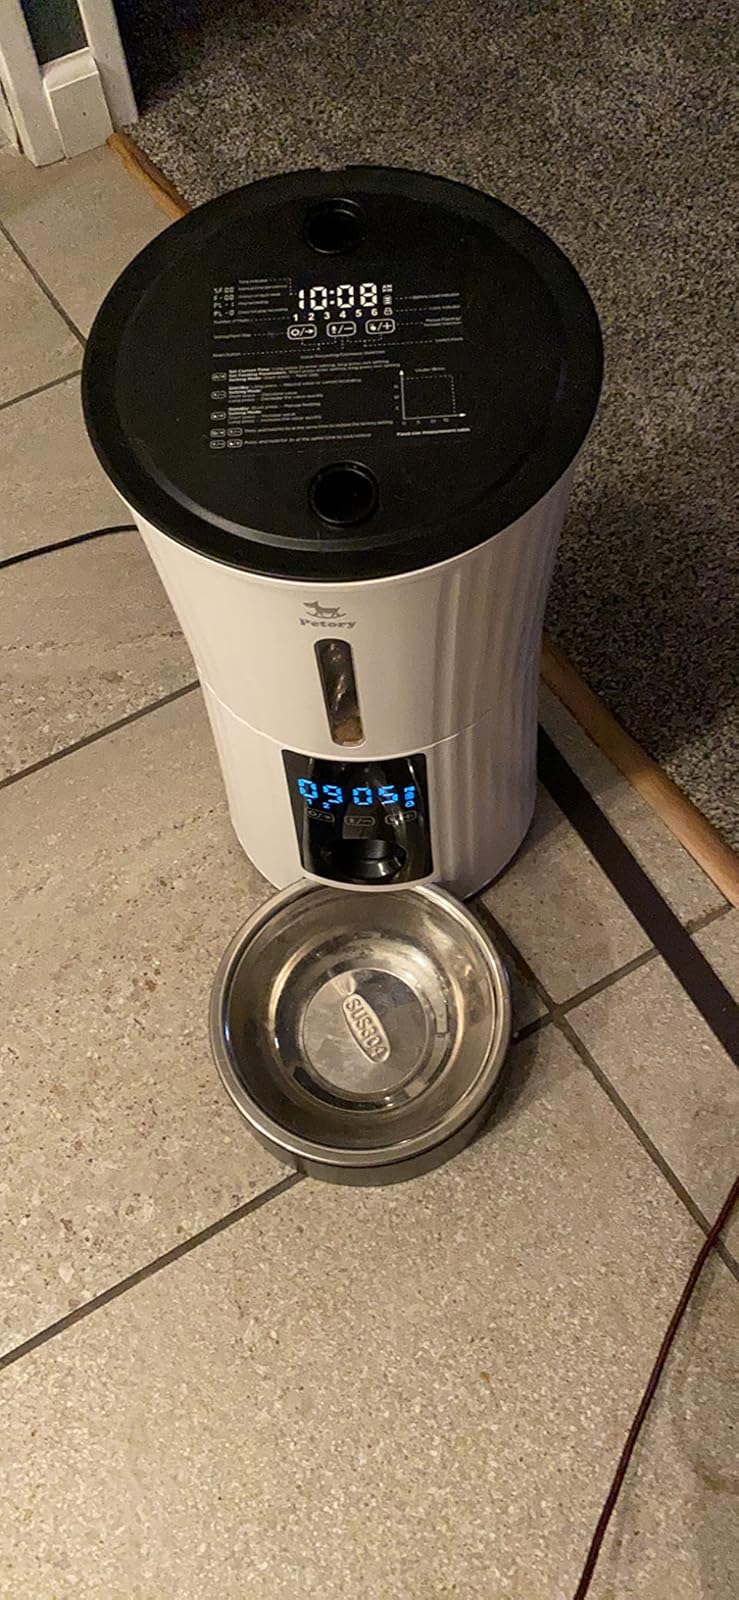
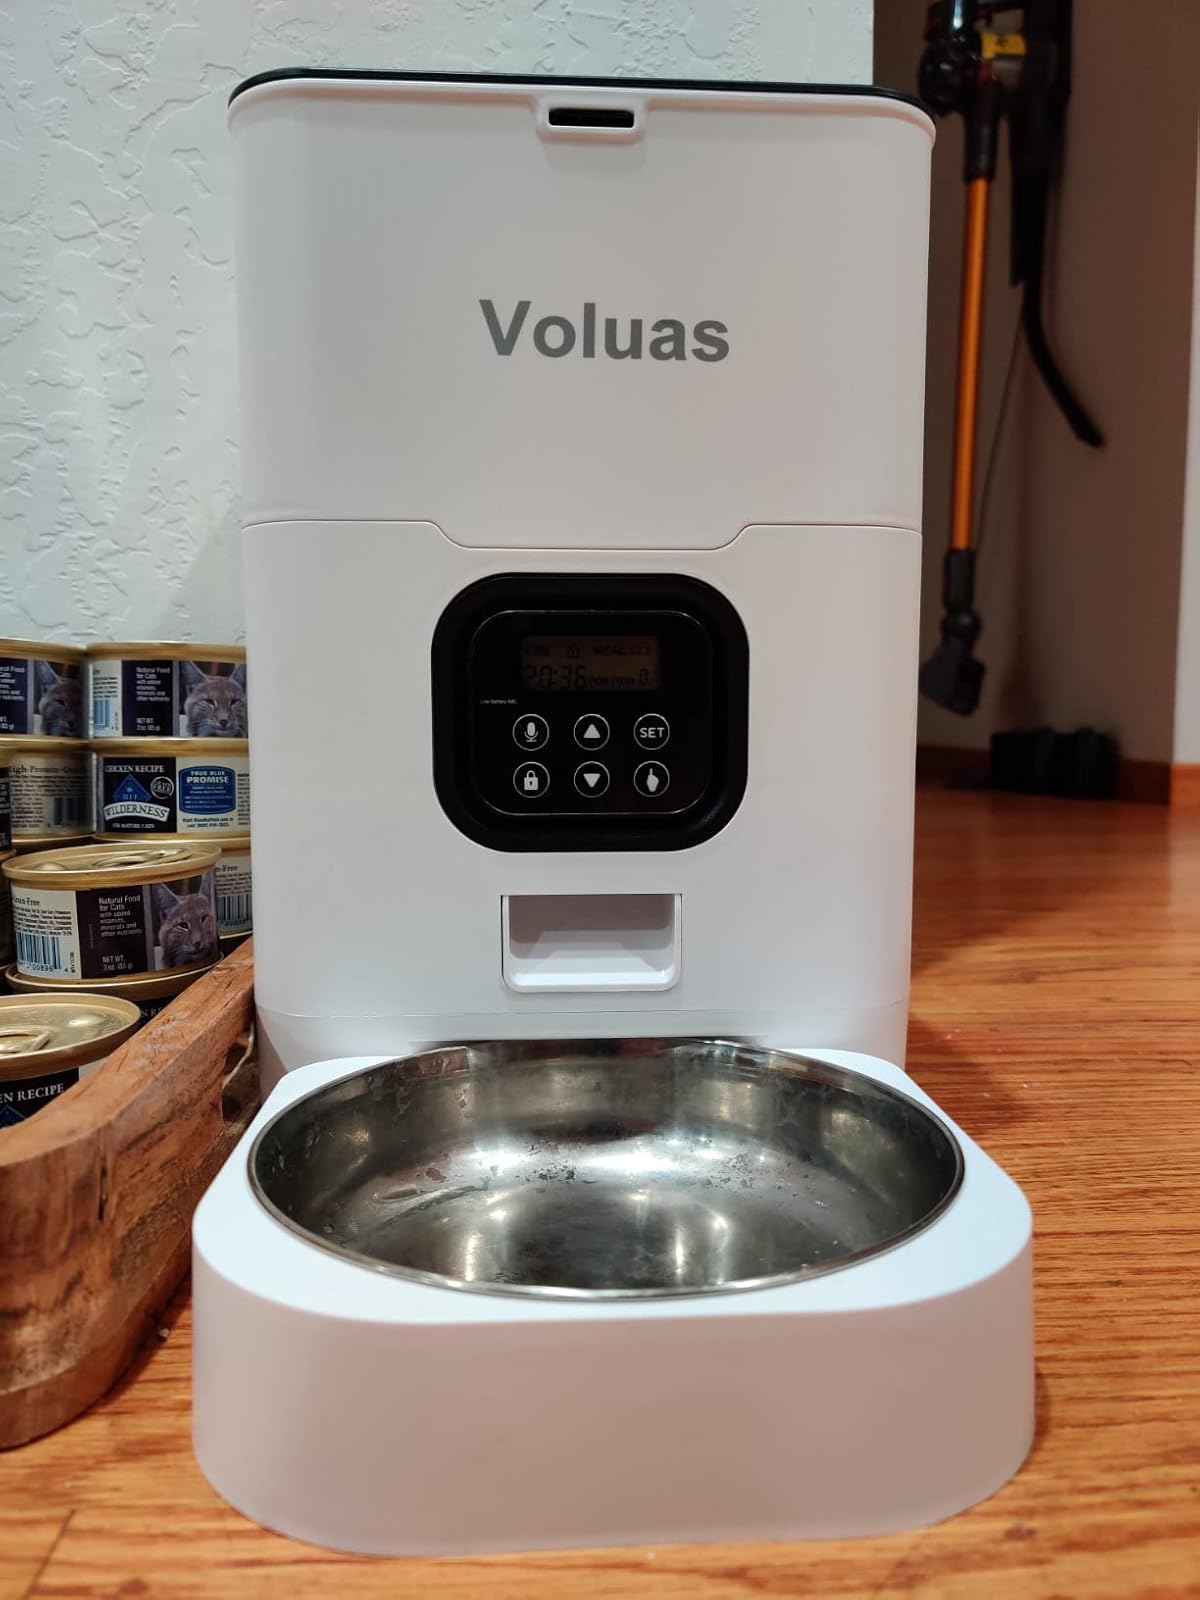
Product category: items_feeder
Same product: no